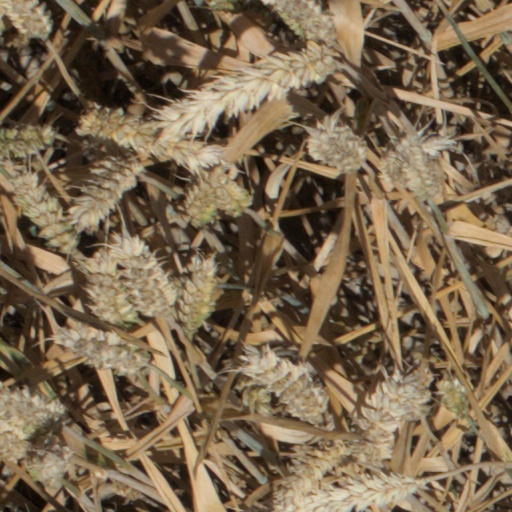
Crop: wheat